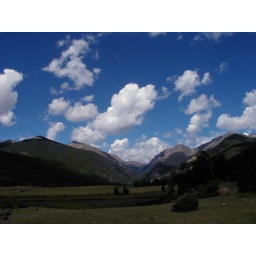
Great blue sky and summer greens dominate this mountain view in Rocky Mountain National Park Colorado